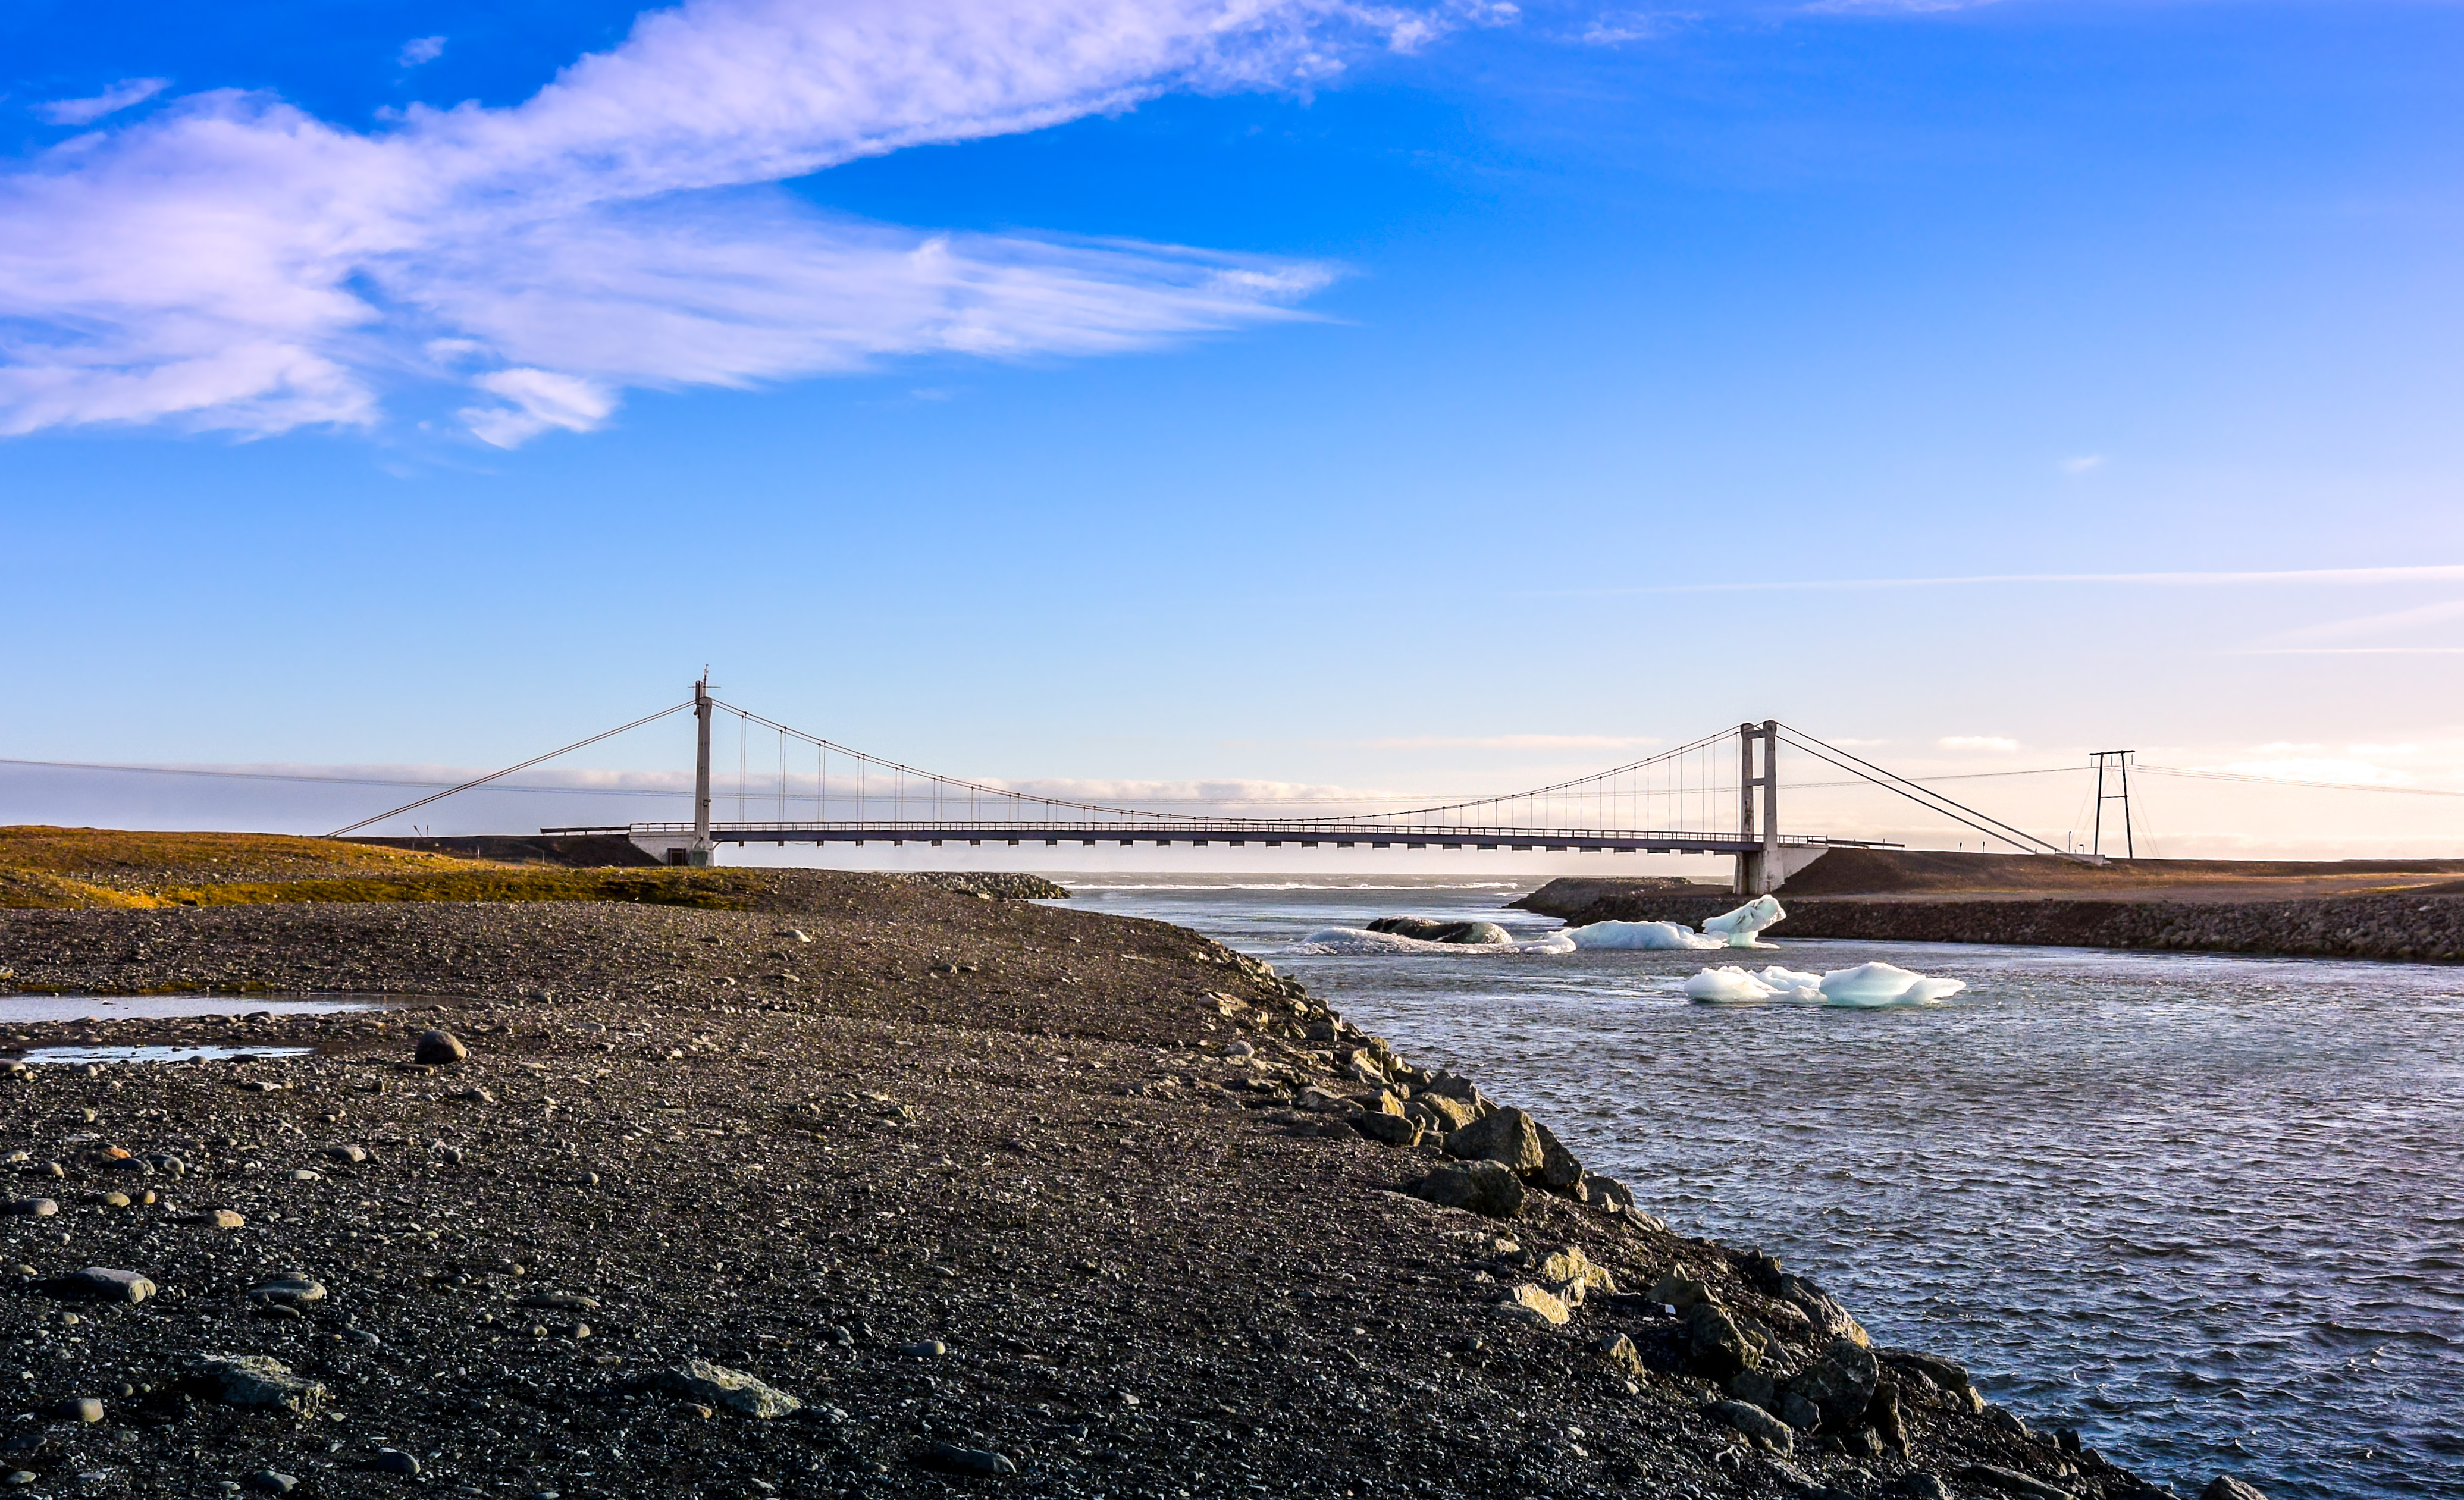
sea, coast, water, nature, horizon, cold, winter, sky, bridge, shore, wave, river, travel, dusk, scenic, lagoon, bay, iceland, reservoir, arctic, tourism, outdoors, picturesque, landscapes, beauty, amazing, beautiful, landmarks, islandia, jokulsarlon, glaciers, nonbuilding structure